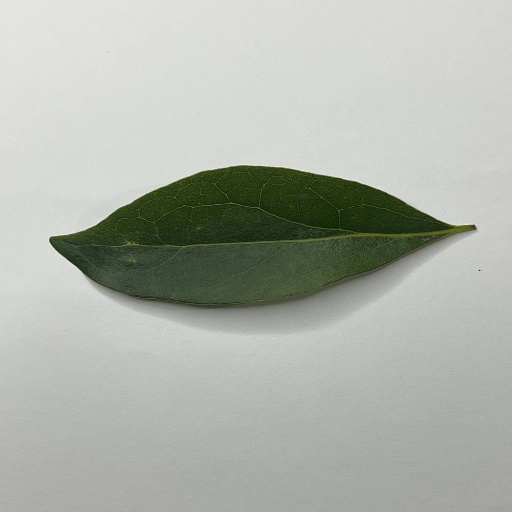
Species: Camphor
Leaf condition: Healthy Leaf